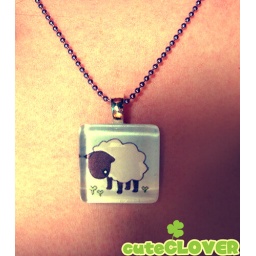
Illustrated by me and made into a cute glass pendant on a 19&amp;quot; chain with lobster clasp